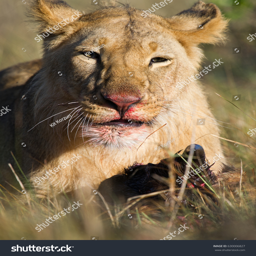
the young lioness eats the bloody meat of an animal , caught it on the hunt .